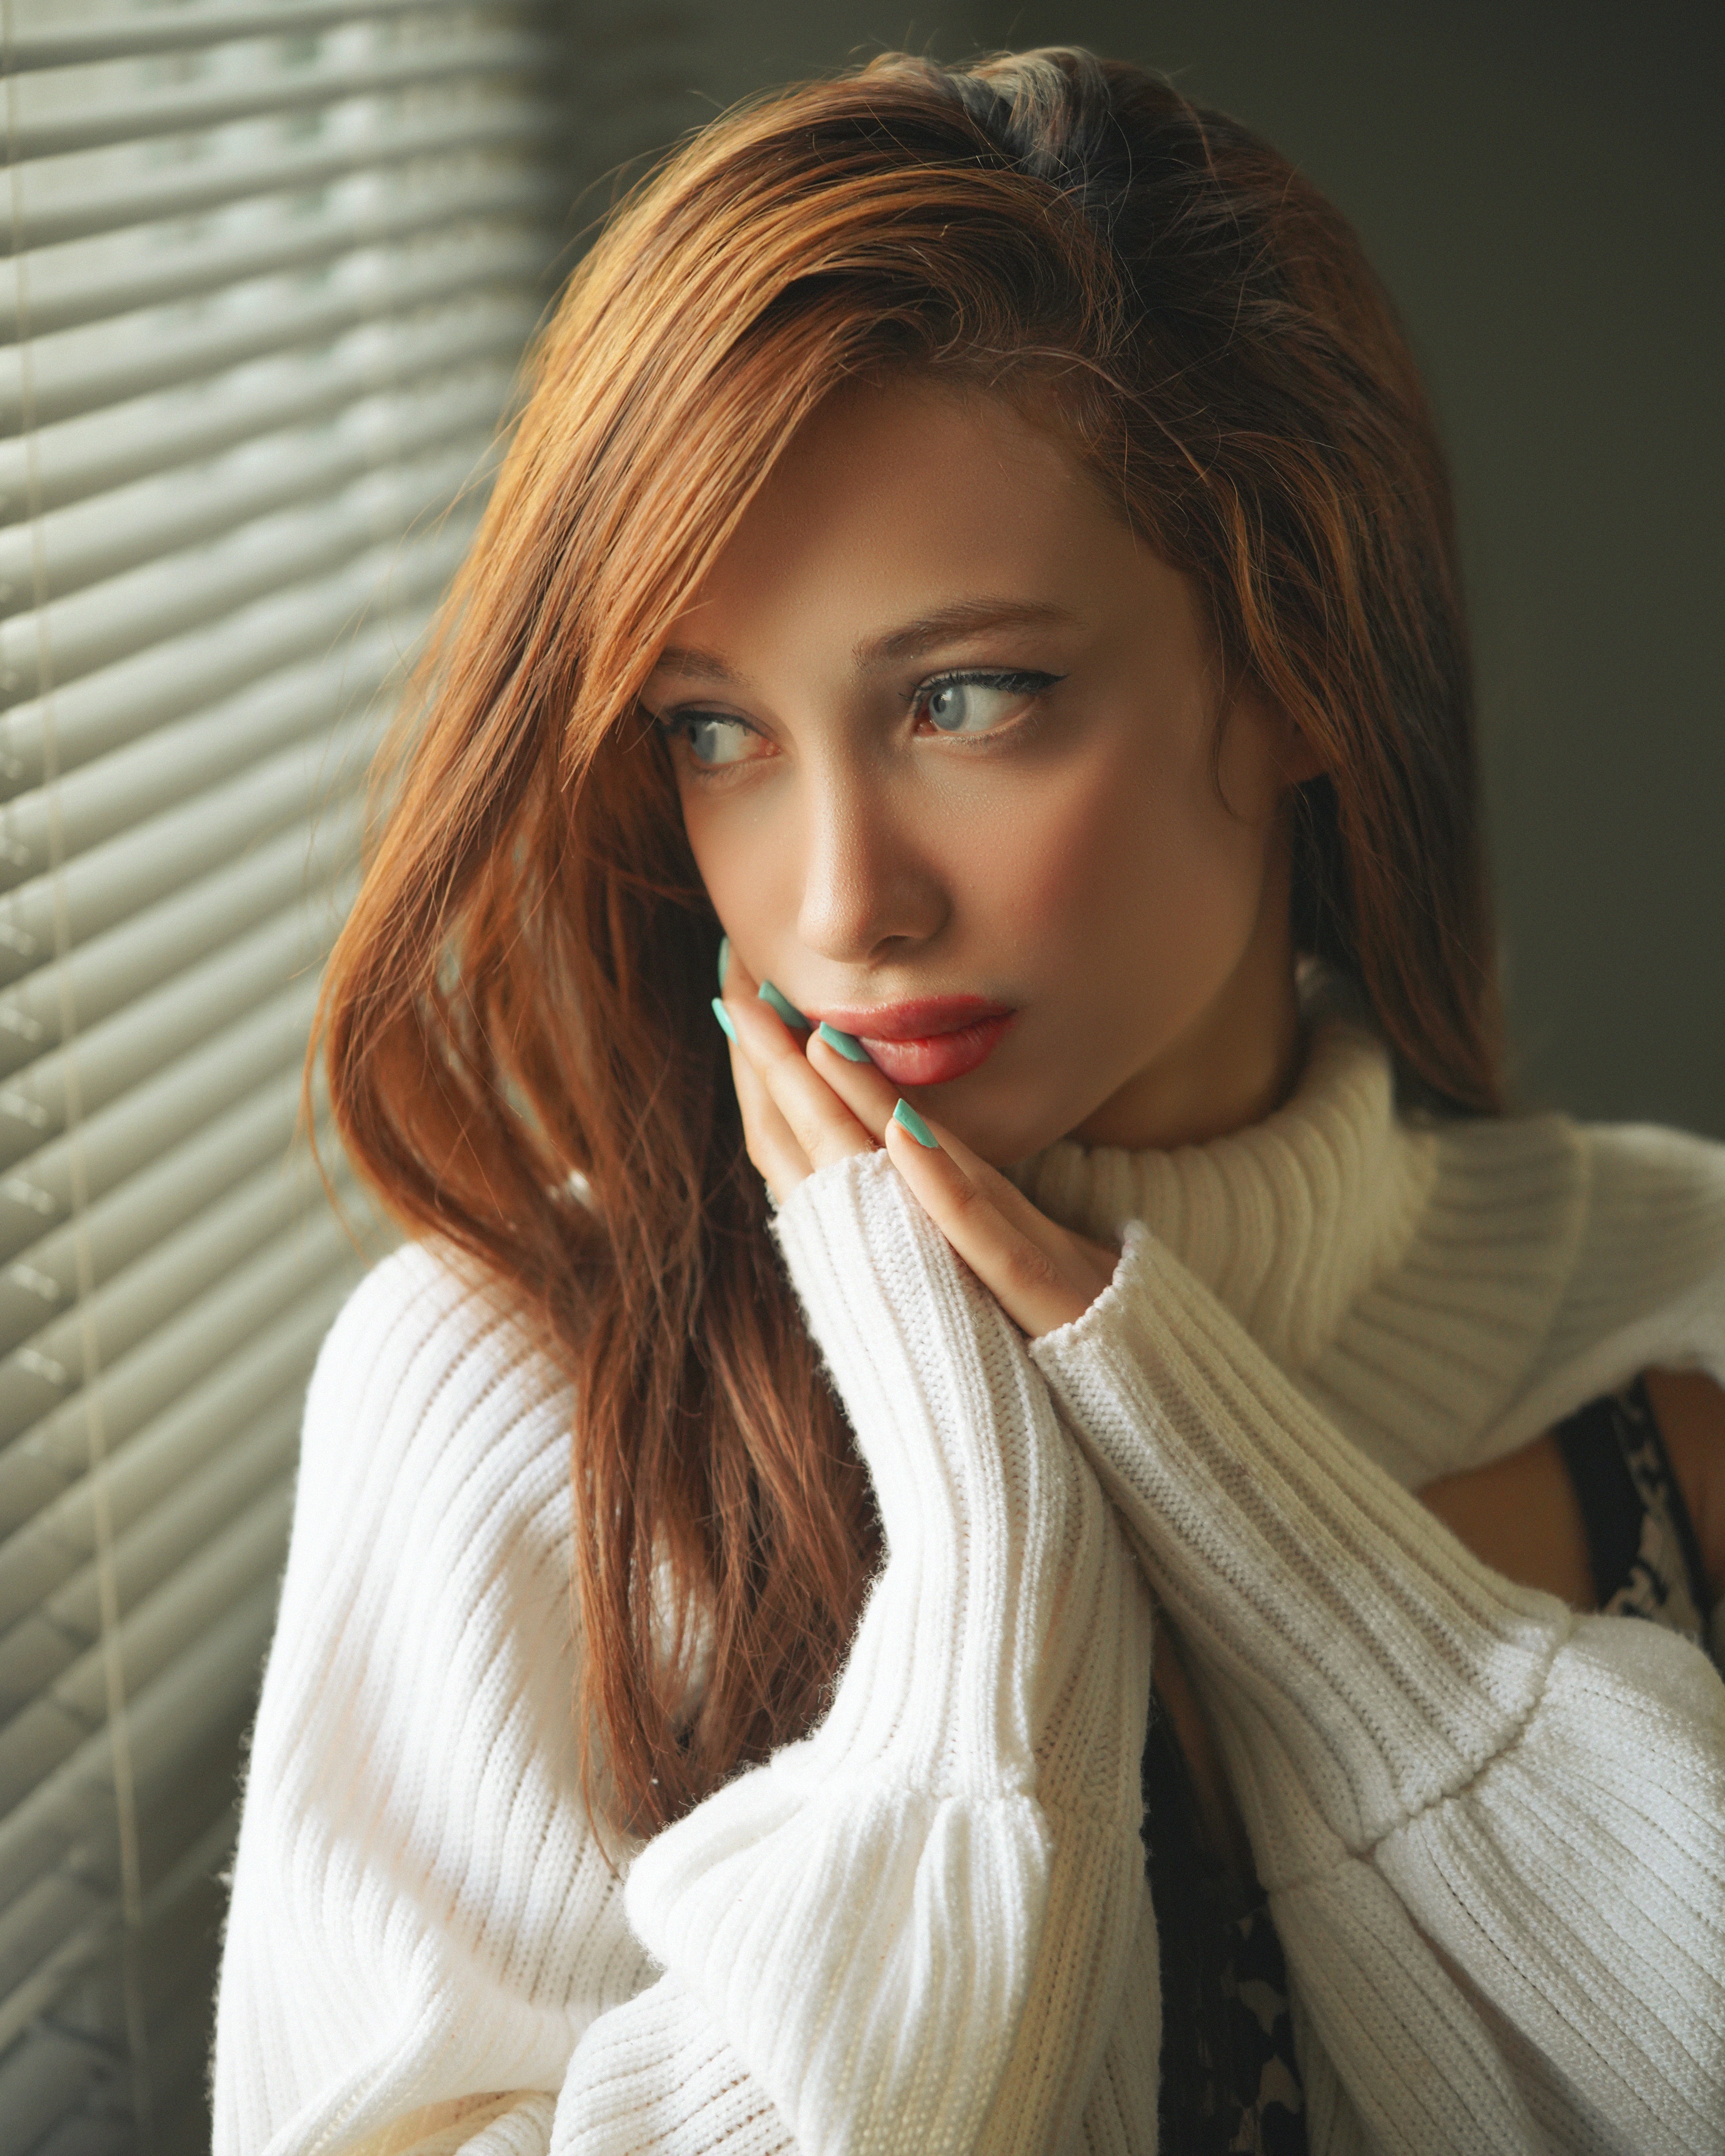
woman, nose, skin, lip, chin, eyebrow, shoulder, eyelash, mouth, lipstick, neck, flash photography, jaw, sleeve, street fashion, gesture, makeover, cool, layered hair, fashion model, black hair, blazer, fashion design, long hair, Step cutting, eyewear, blond, brown hair, fashion accessory, hair coloring, sitting, portrait photography, fur, portrait, feathered hair, jewellery, white collar worker, formal wear, flesh, photo shoot, illustration, bangs, top, lip gloss, model